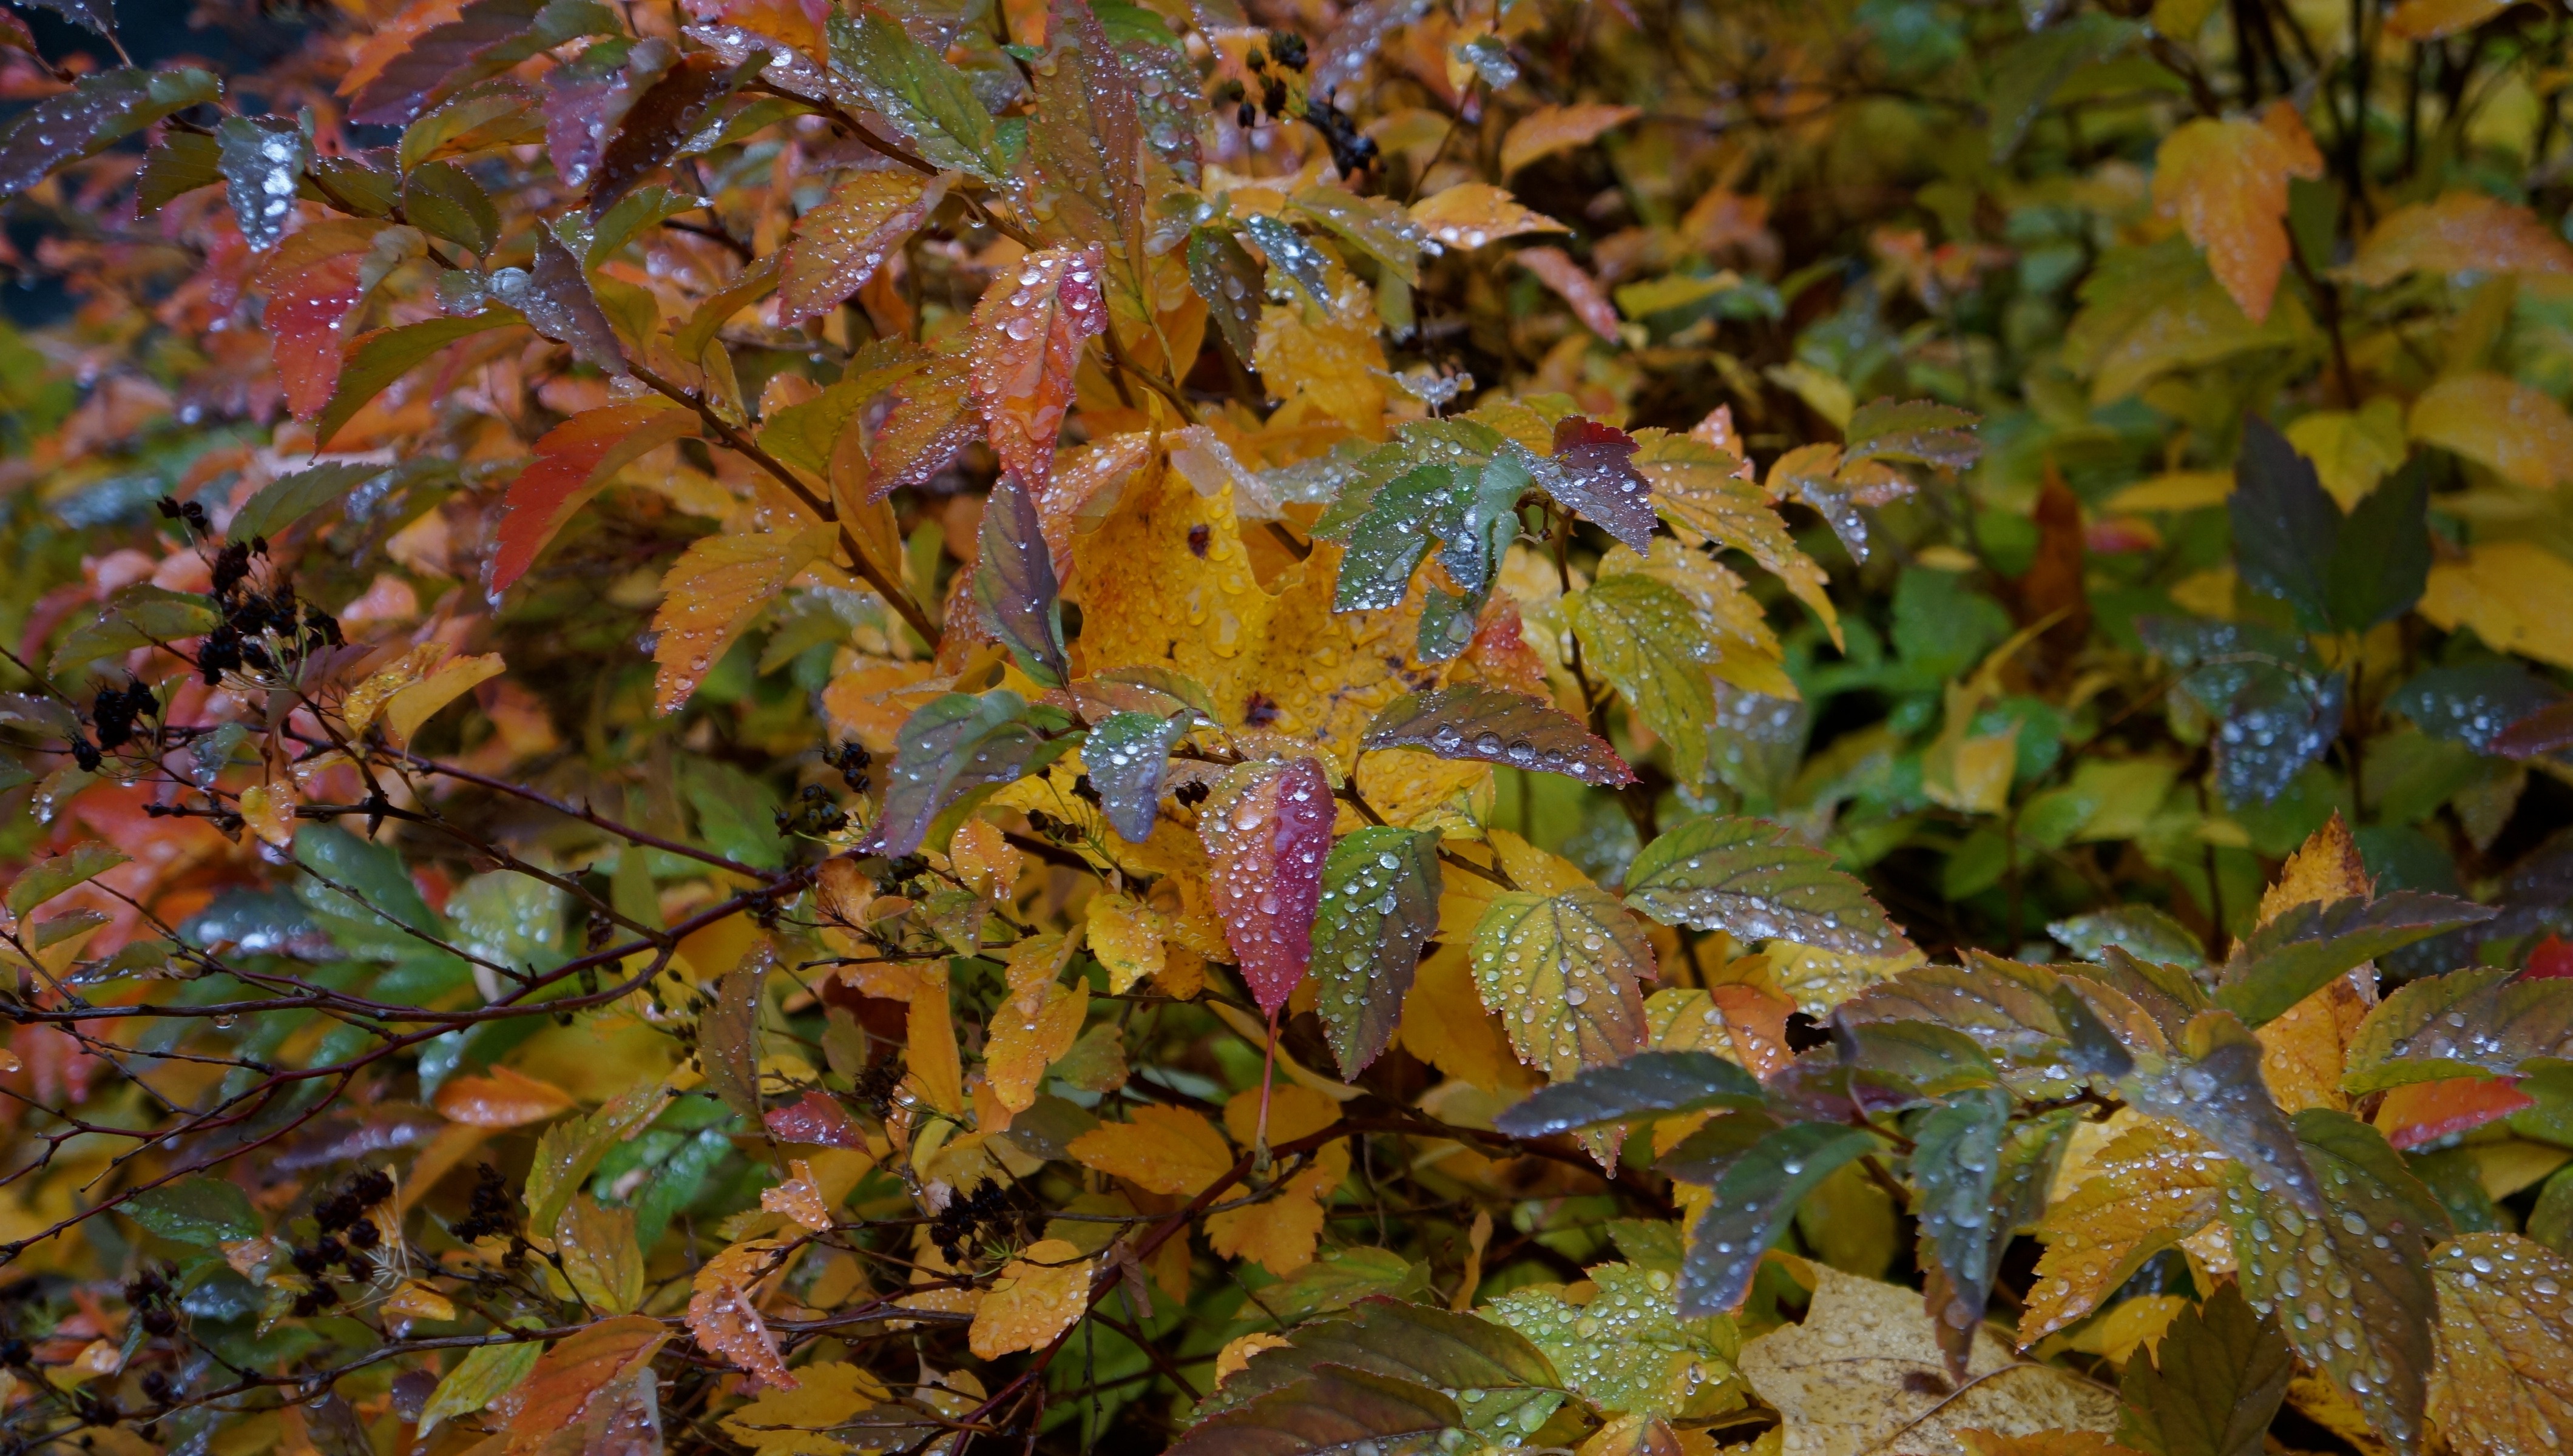
tree, branch, plant, leaf, flower, autumn, season, maple tree, maple leaf, shrub, deciduous, fall colors, mixed, a drop of water, flowering plant, colorful foliage, woody plant, land plant